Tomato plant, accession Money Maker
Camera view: horizontal (90 deg, fisheye); turntable rotation: 180 degrees
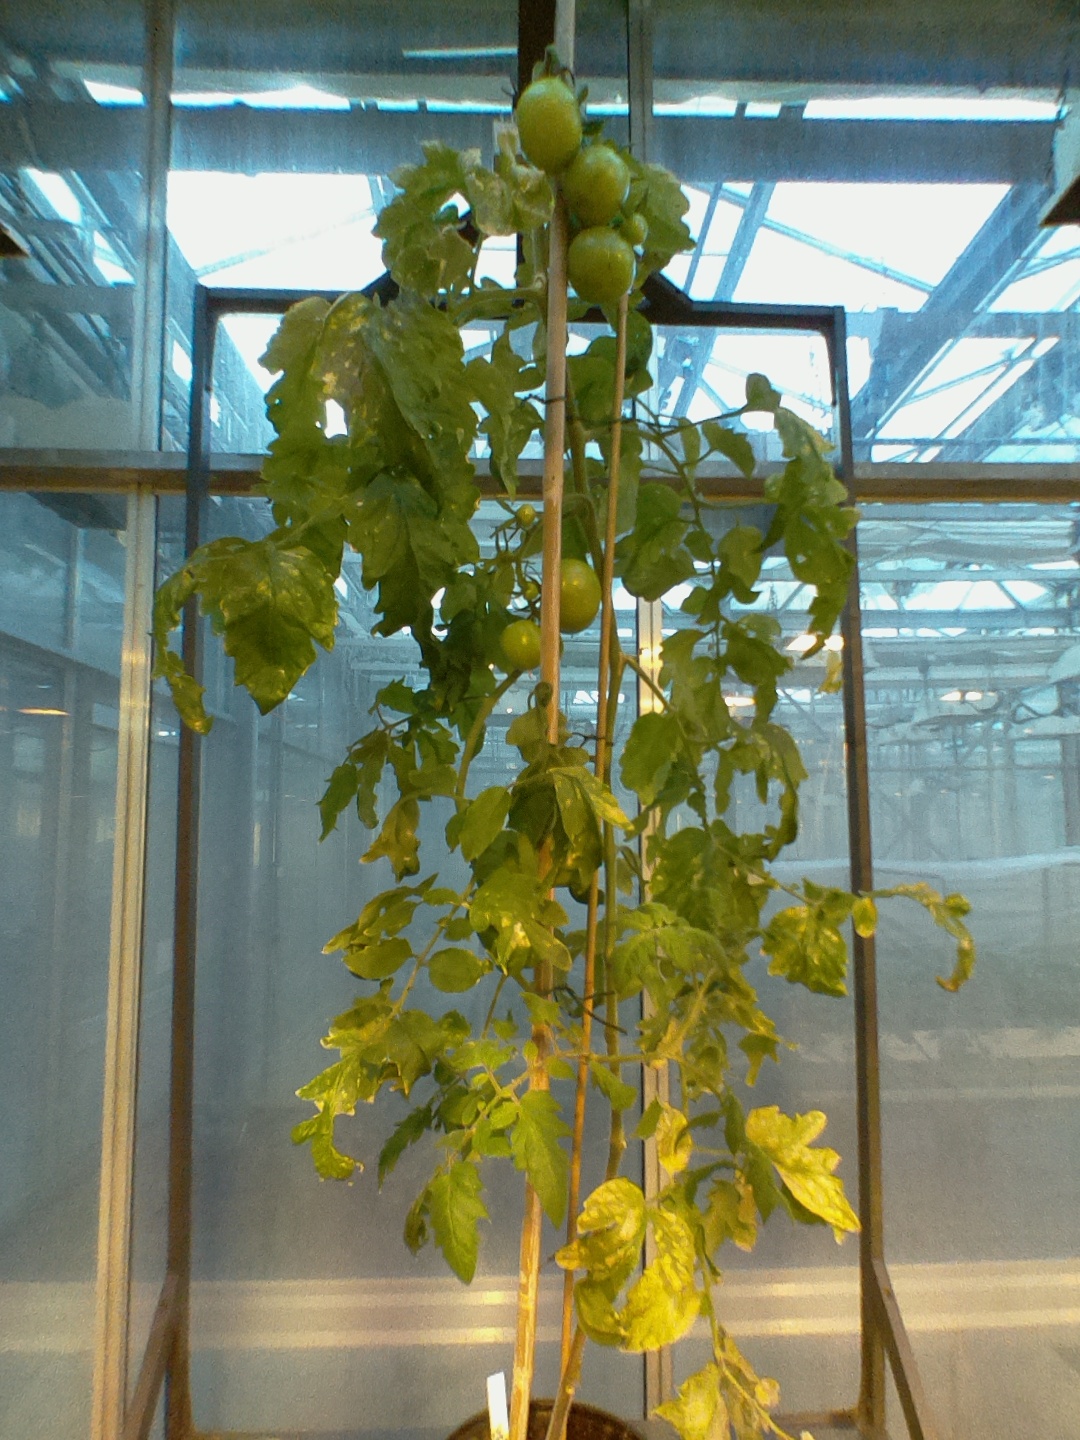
BBCH growth stage 78: 80% -90% of final fruit size